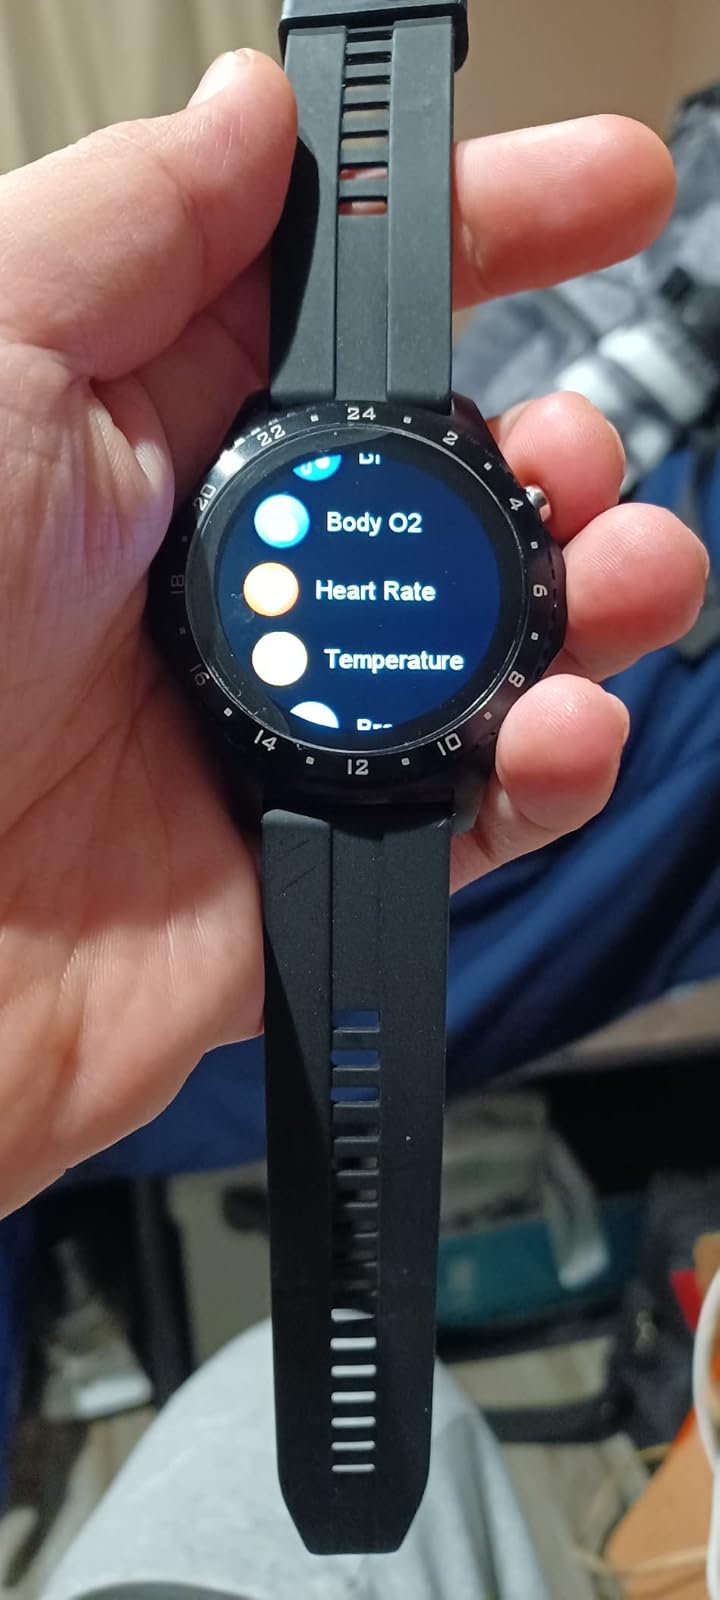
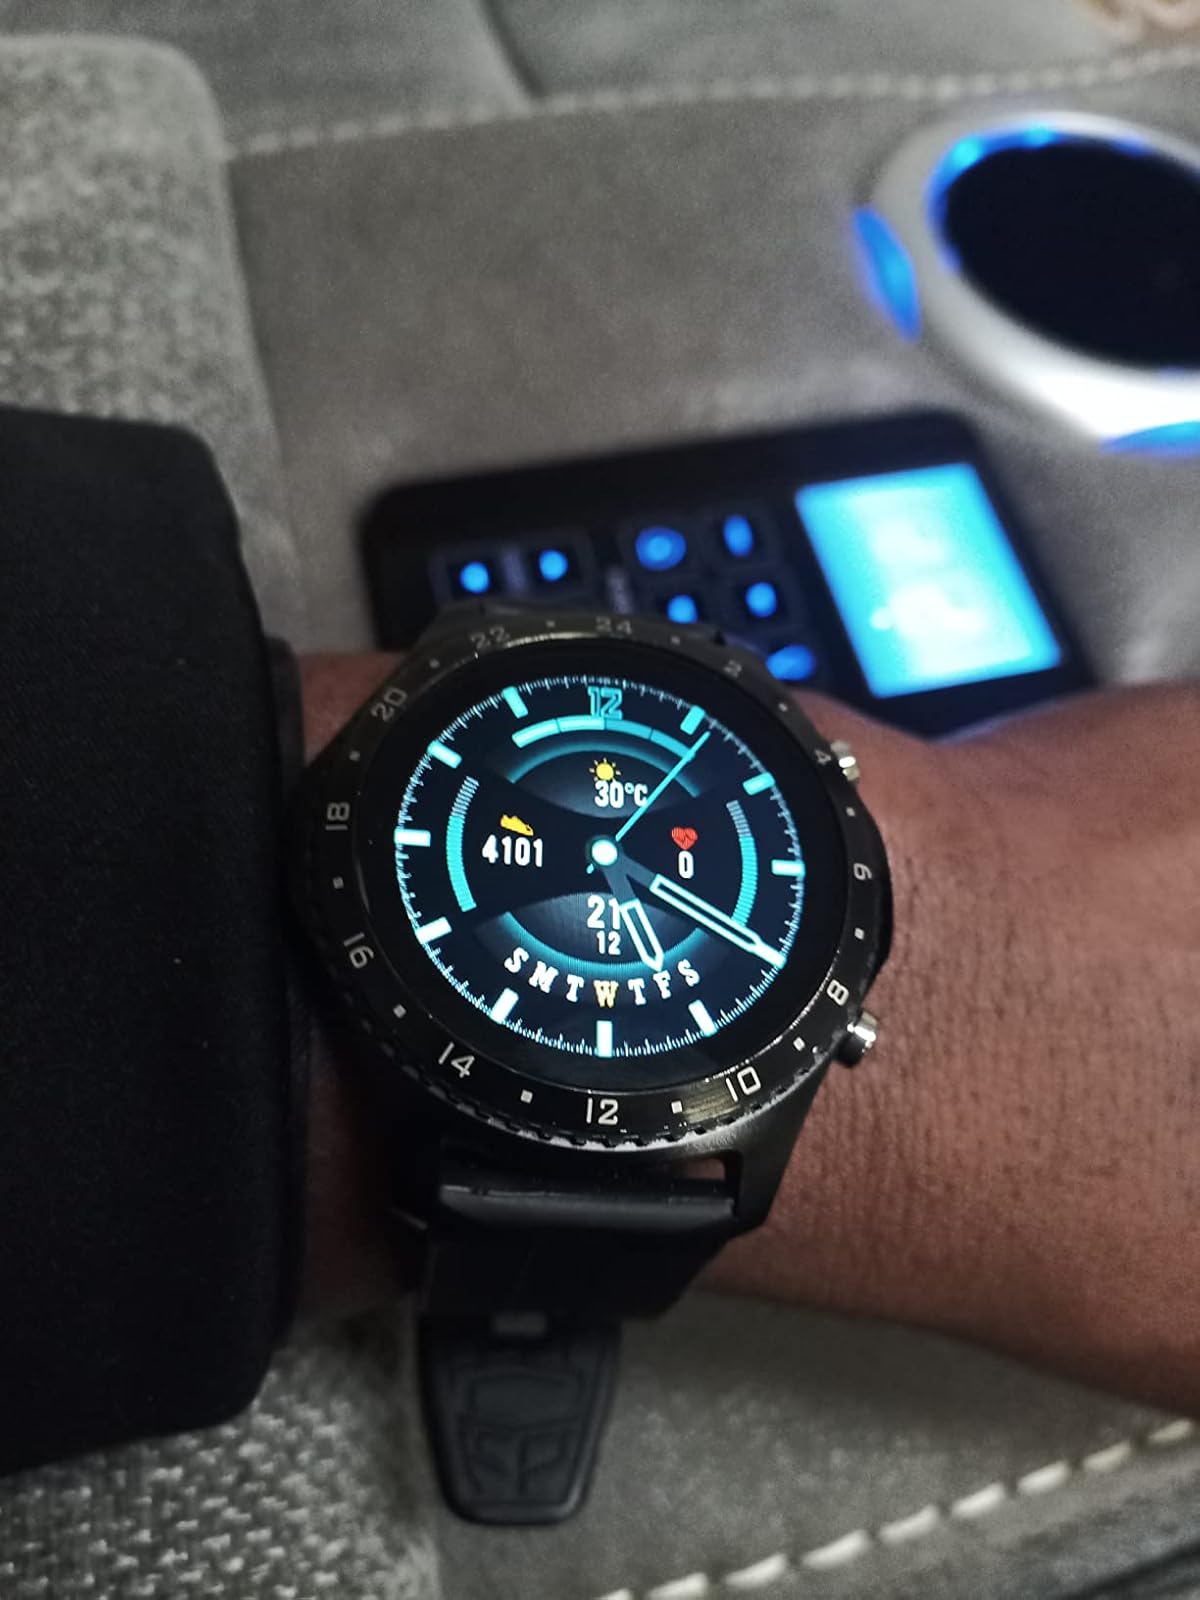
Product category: smartwatch
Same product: yes